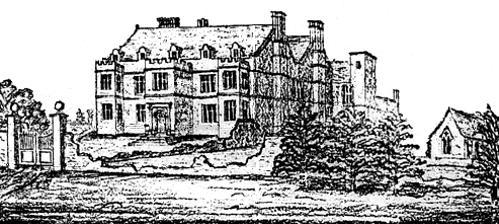
Building: Cranham Hall
Country: United Kingdom
Year built: 1795
Sketch of Cranham Hall by John Pridden in 1789, prior to rebuilding Cranham Hall is a Grade II listed building in Cranham , London , England. Built c.1795, it forms a typical Essex church-manor house complex, standing on the ridge in the south of the former parish of Cranham. Its predecessor, of red brick, c.1600 was occupied by Revd Sir Edward Petre of Cranham Hall (the 3rd Baronet, and confessor to James II), and later by James Oglethorpe . Much of its garden wall survives, and appears to be in the same red brick. The Elizabethan hall stood east of the half-H plan timber hall. The latter appears to be 14th/15th century, and a 17th-century map, glimpses of it in Miss Boyd's sketches and at least one sketch of the 18th century hall, suggest it survived into the 19th century.  If it is 14th / 15th century then at least one more predecessor building, at the head of the Domesday manor of Wokydon (episcopi) can be inferred. See also Petre baronets References